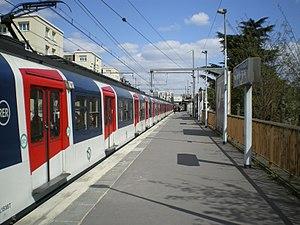
Quai en direction de Saint Germain en Laye du RER A a NAnterre Ville